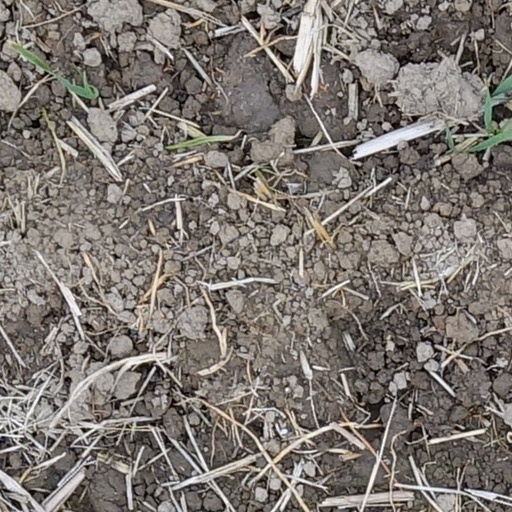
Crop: wheat